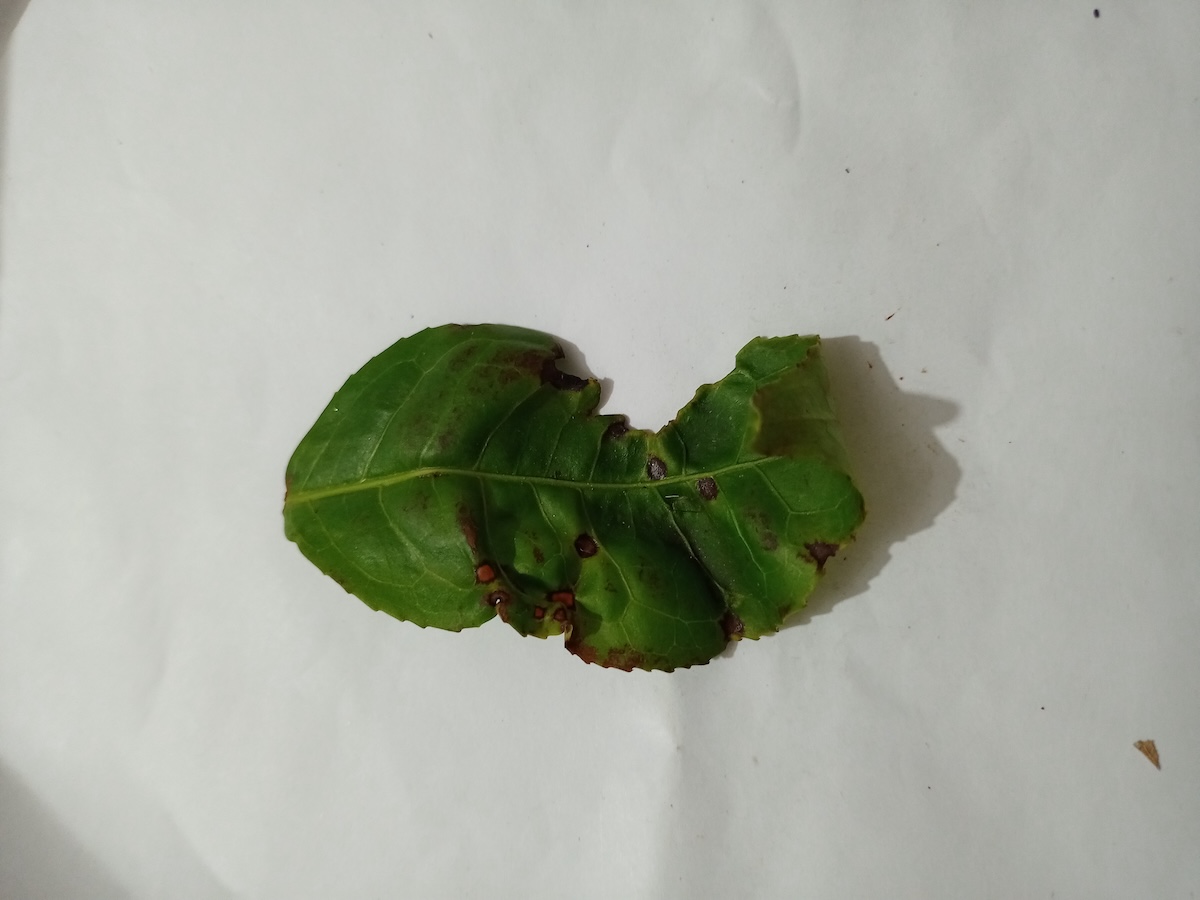
Label: Helopeltis